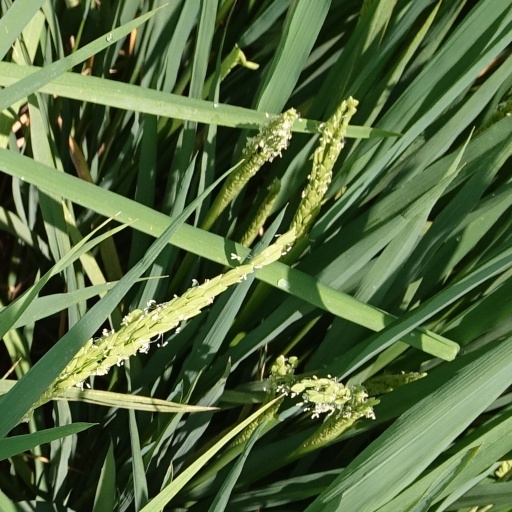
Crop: rice